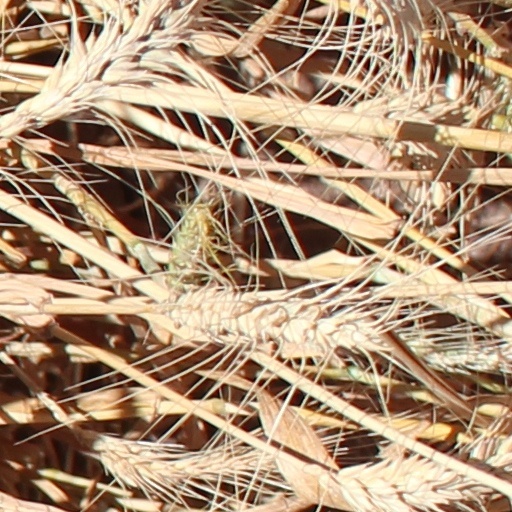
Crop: wheat